Murcia

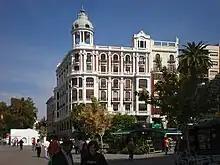
Casa Cerdá in Santo Domingo square

In the metropolitan area are also the "Azud de la Contraparada" reservoir and the "Noria de La Ñora" water wheel.